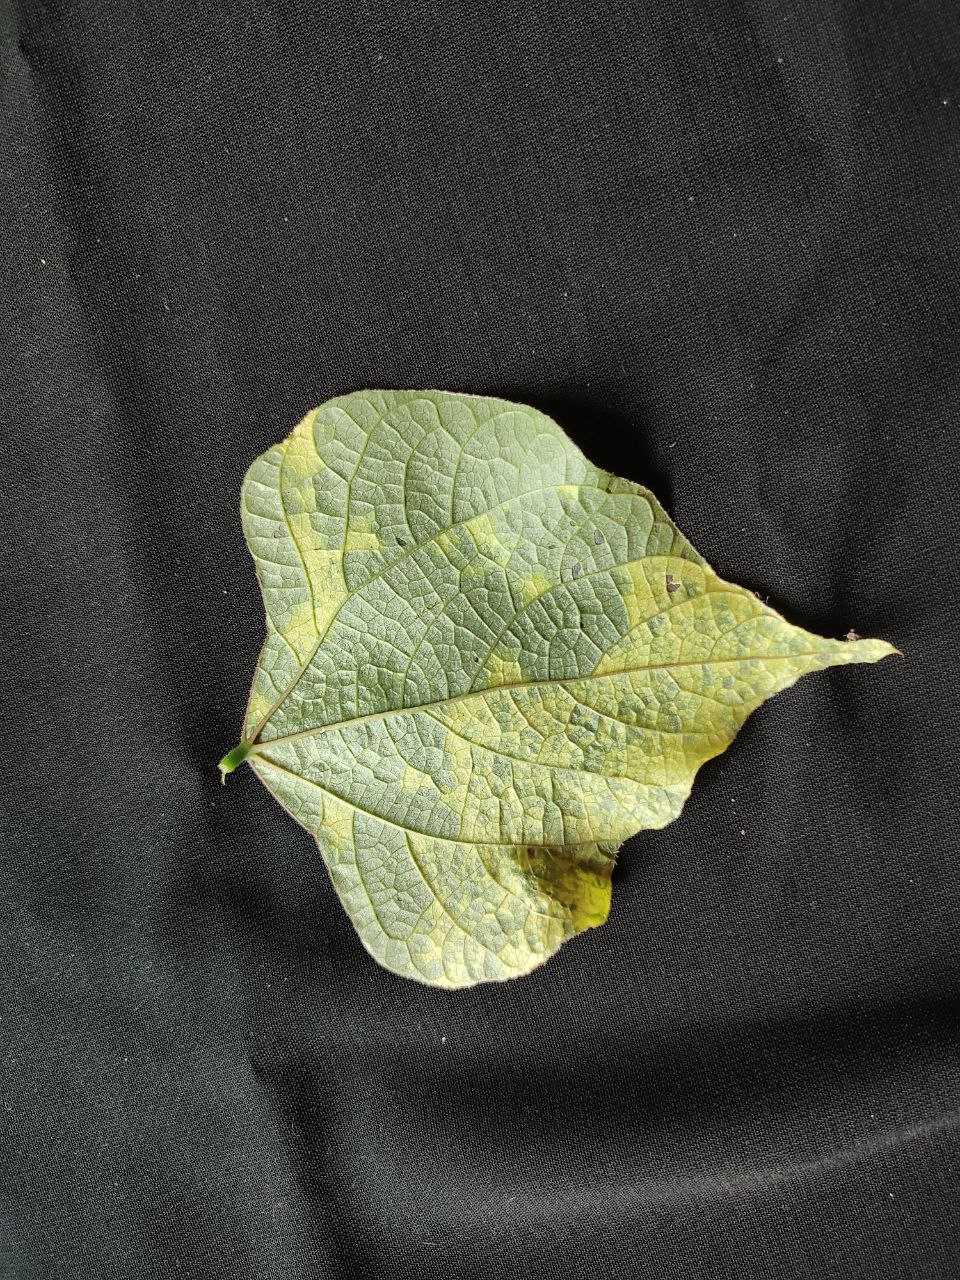
Crop: bean
Leaf condition: Mosaic Virus